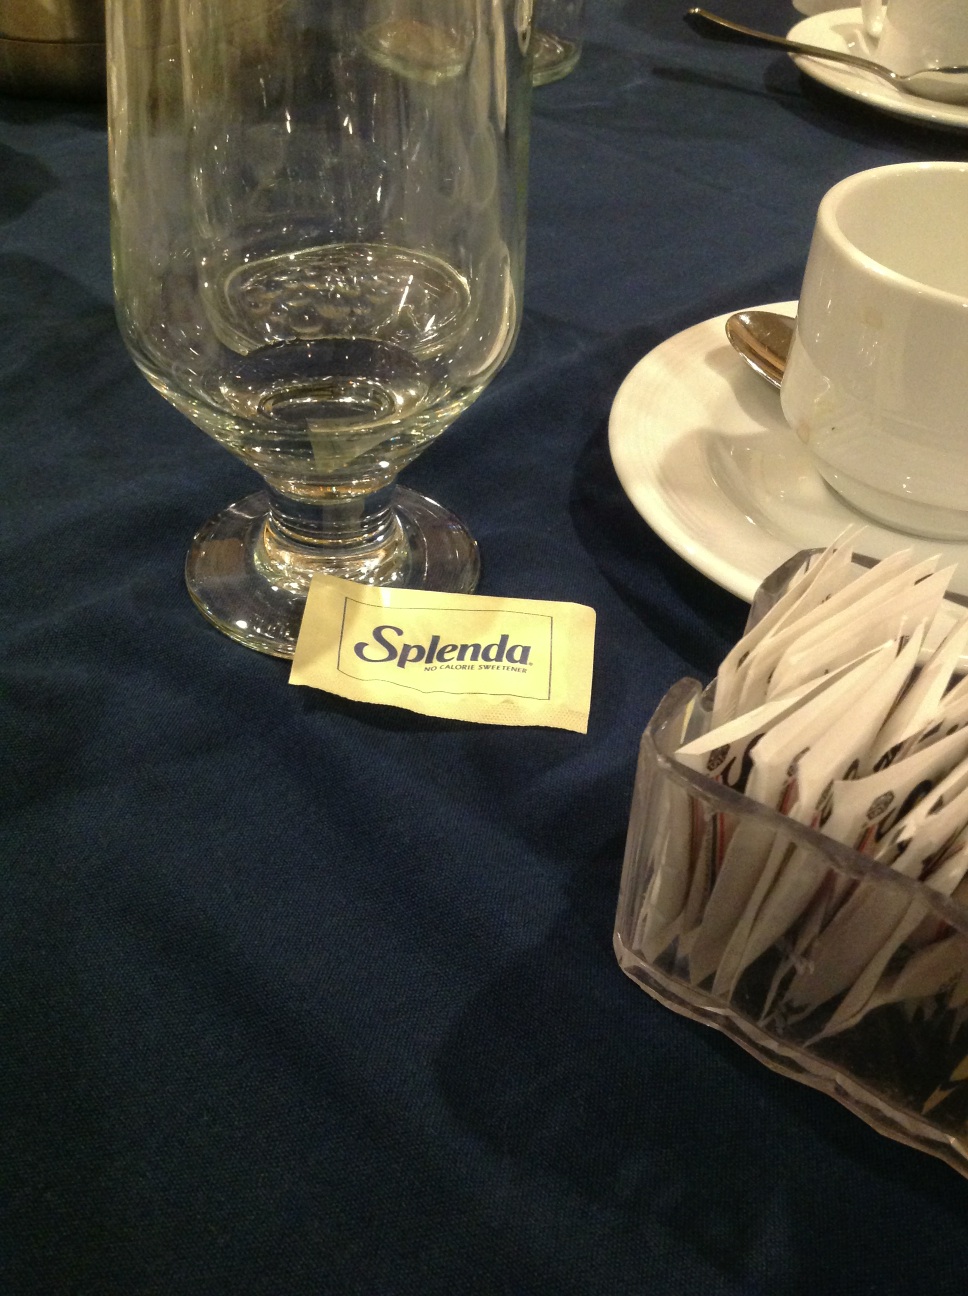Question: What does this say?
Answer: splenda